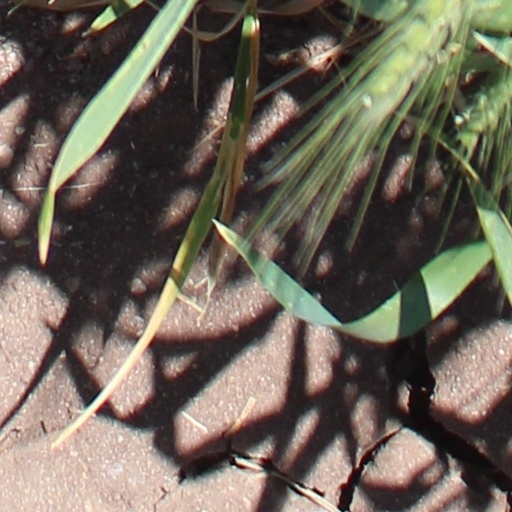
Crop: wheat